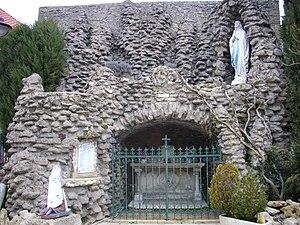
Grotte de Lourdes de Lessy (Moselle, France), à proximité de l'église Saint-Gorgon
Après les apparitions de Lourdes, de très nombreuses répliques de la grotte de Lourdes sont réalisées, jusqu'en 1914. Ce n'est évidemment pas une date butoir. Après cette date, le nombre de copies de la grotte continue toujours d'évoluer. En 2015, un auteur a répertorié en France plus de 765 sites, et dans le reste du monde 321 copies de la grotte.
Lessy est une commune française située dans le département de la Moselle.